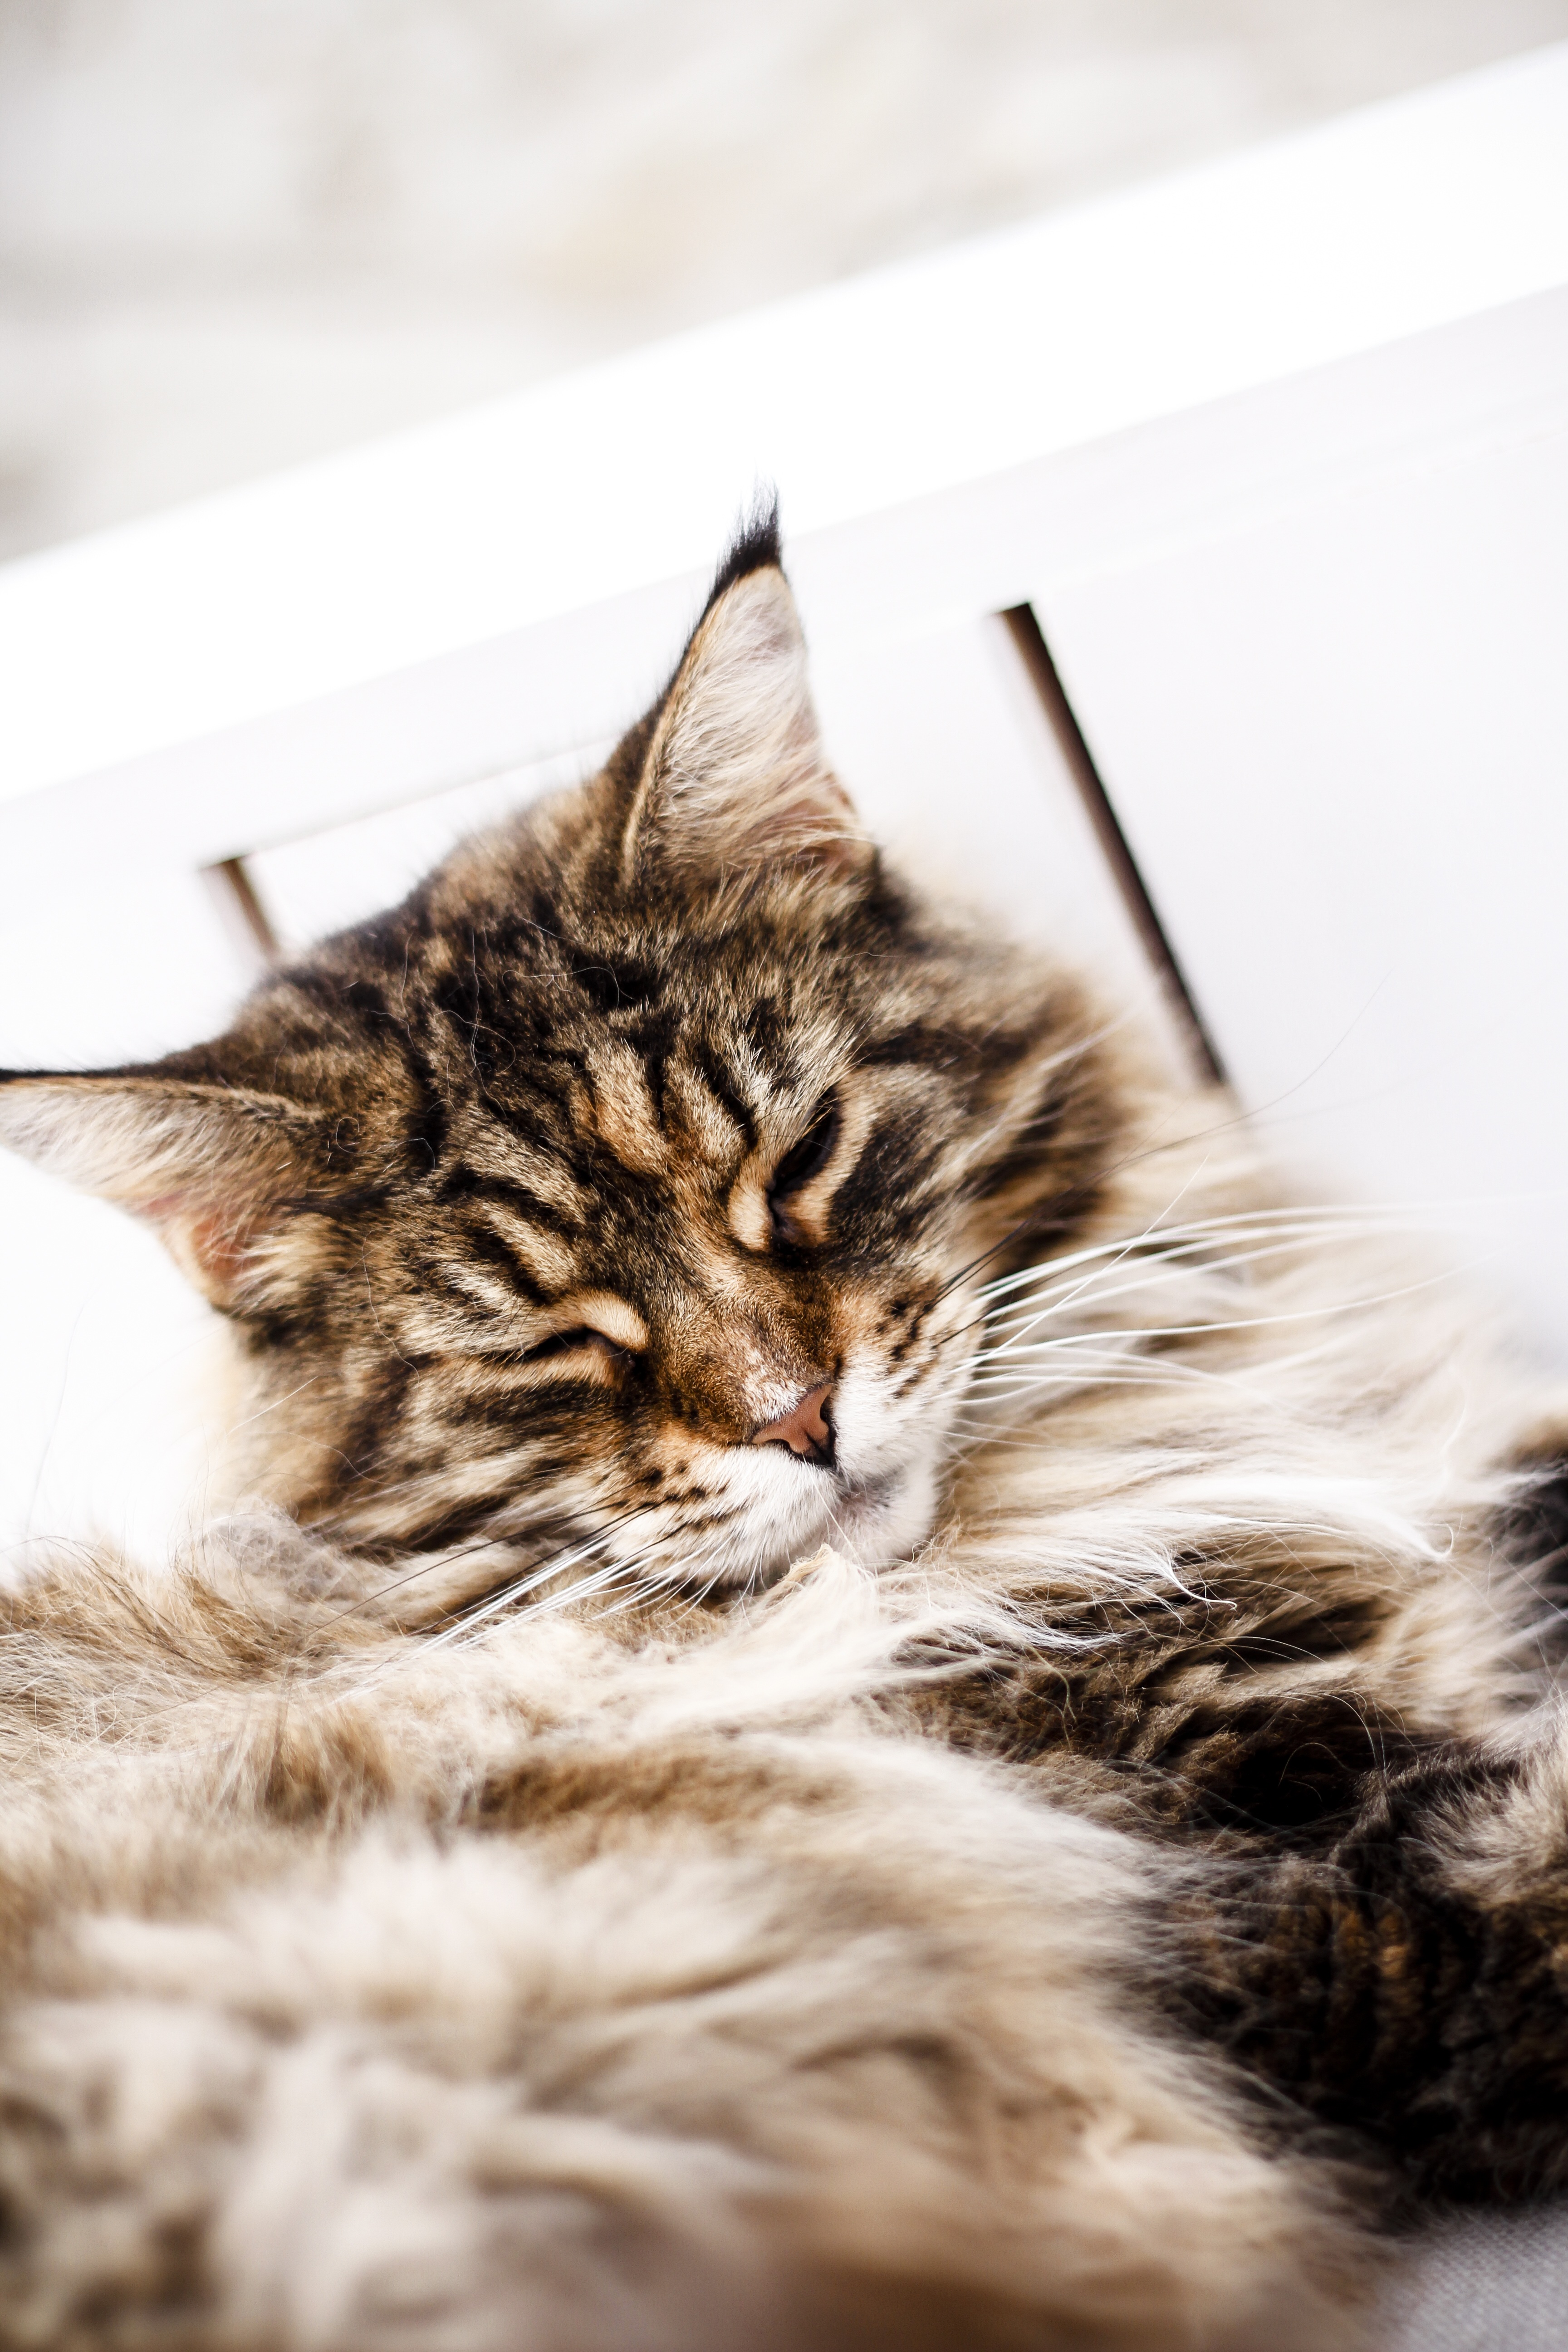
sweet, animal, coat, kitten, cat, mammal, mustache, close up, whiskers, vertebrate, downy, persian, tabby cat, bengal, small to medium sized cats, cat like mammal